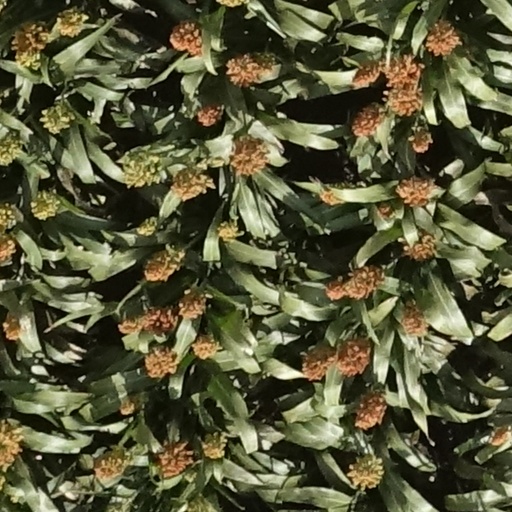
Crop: sorghum